Navendu Mishra

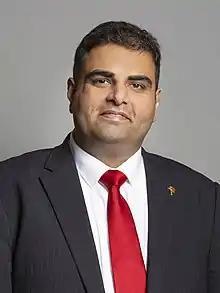
Official portrait, 2019

Navendu Prabhat Mishra (born 22 August 1989) is a British Labour Party politician who has served as the Member of Parliament (MP) for Stockport since 2019.